List of aircraft in the Smithsonian Institution

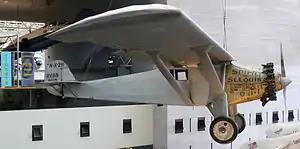
Ryan NYP "Spirit of St. Louis"

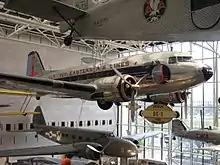
Douglas DC-3

The original location for the display of the Smithsonian's collection of aerospace artifacts is the National Air and Space Museum, located on the National Mall in Washington, D.C. Most of the more famous artifacts in the collection are displayed here, including the "Wright Flyer", Charles Lindbergh's "Spirit of St. Louis", and the Apollo 11 Command Module "Columbia".